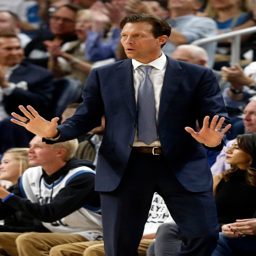
coach directs his players during the fourth quarter of a basketball game against sports team .